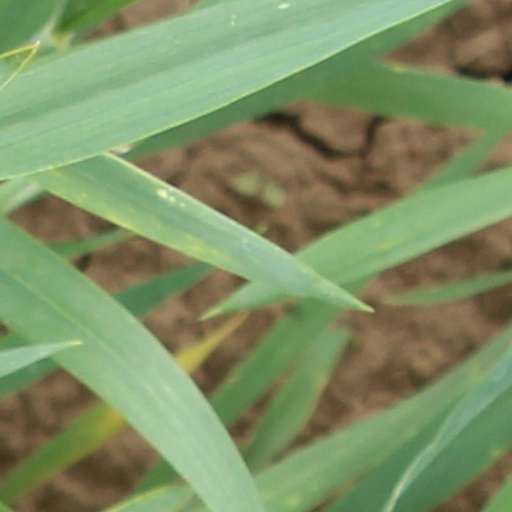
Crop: wheat